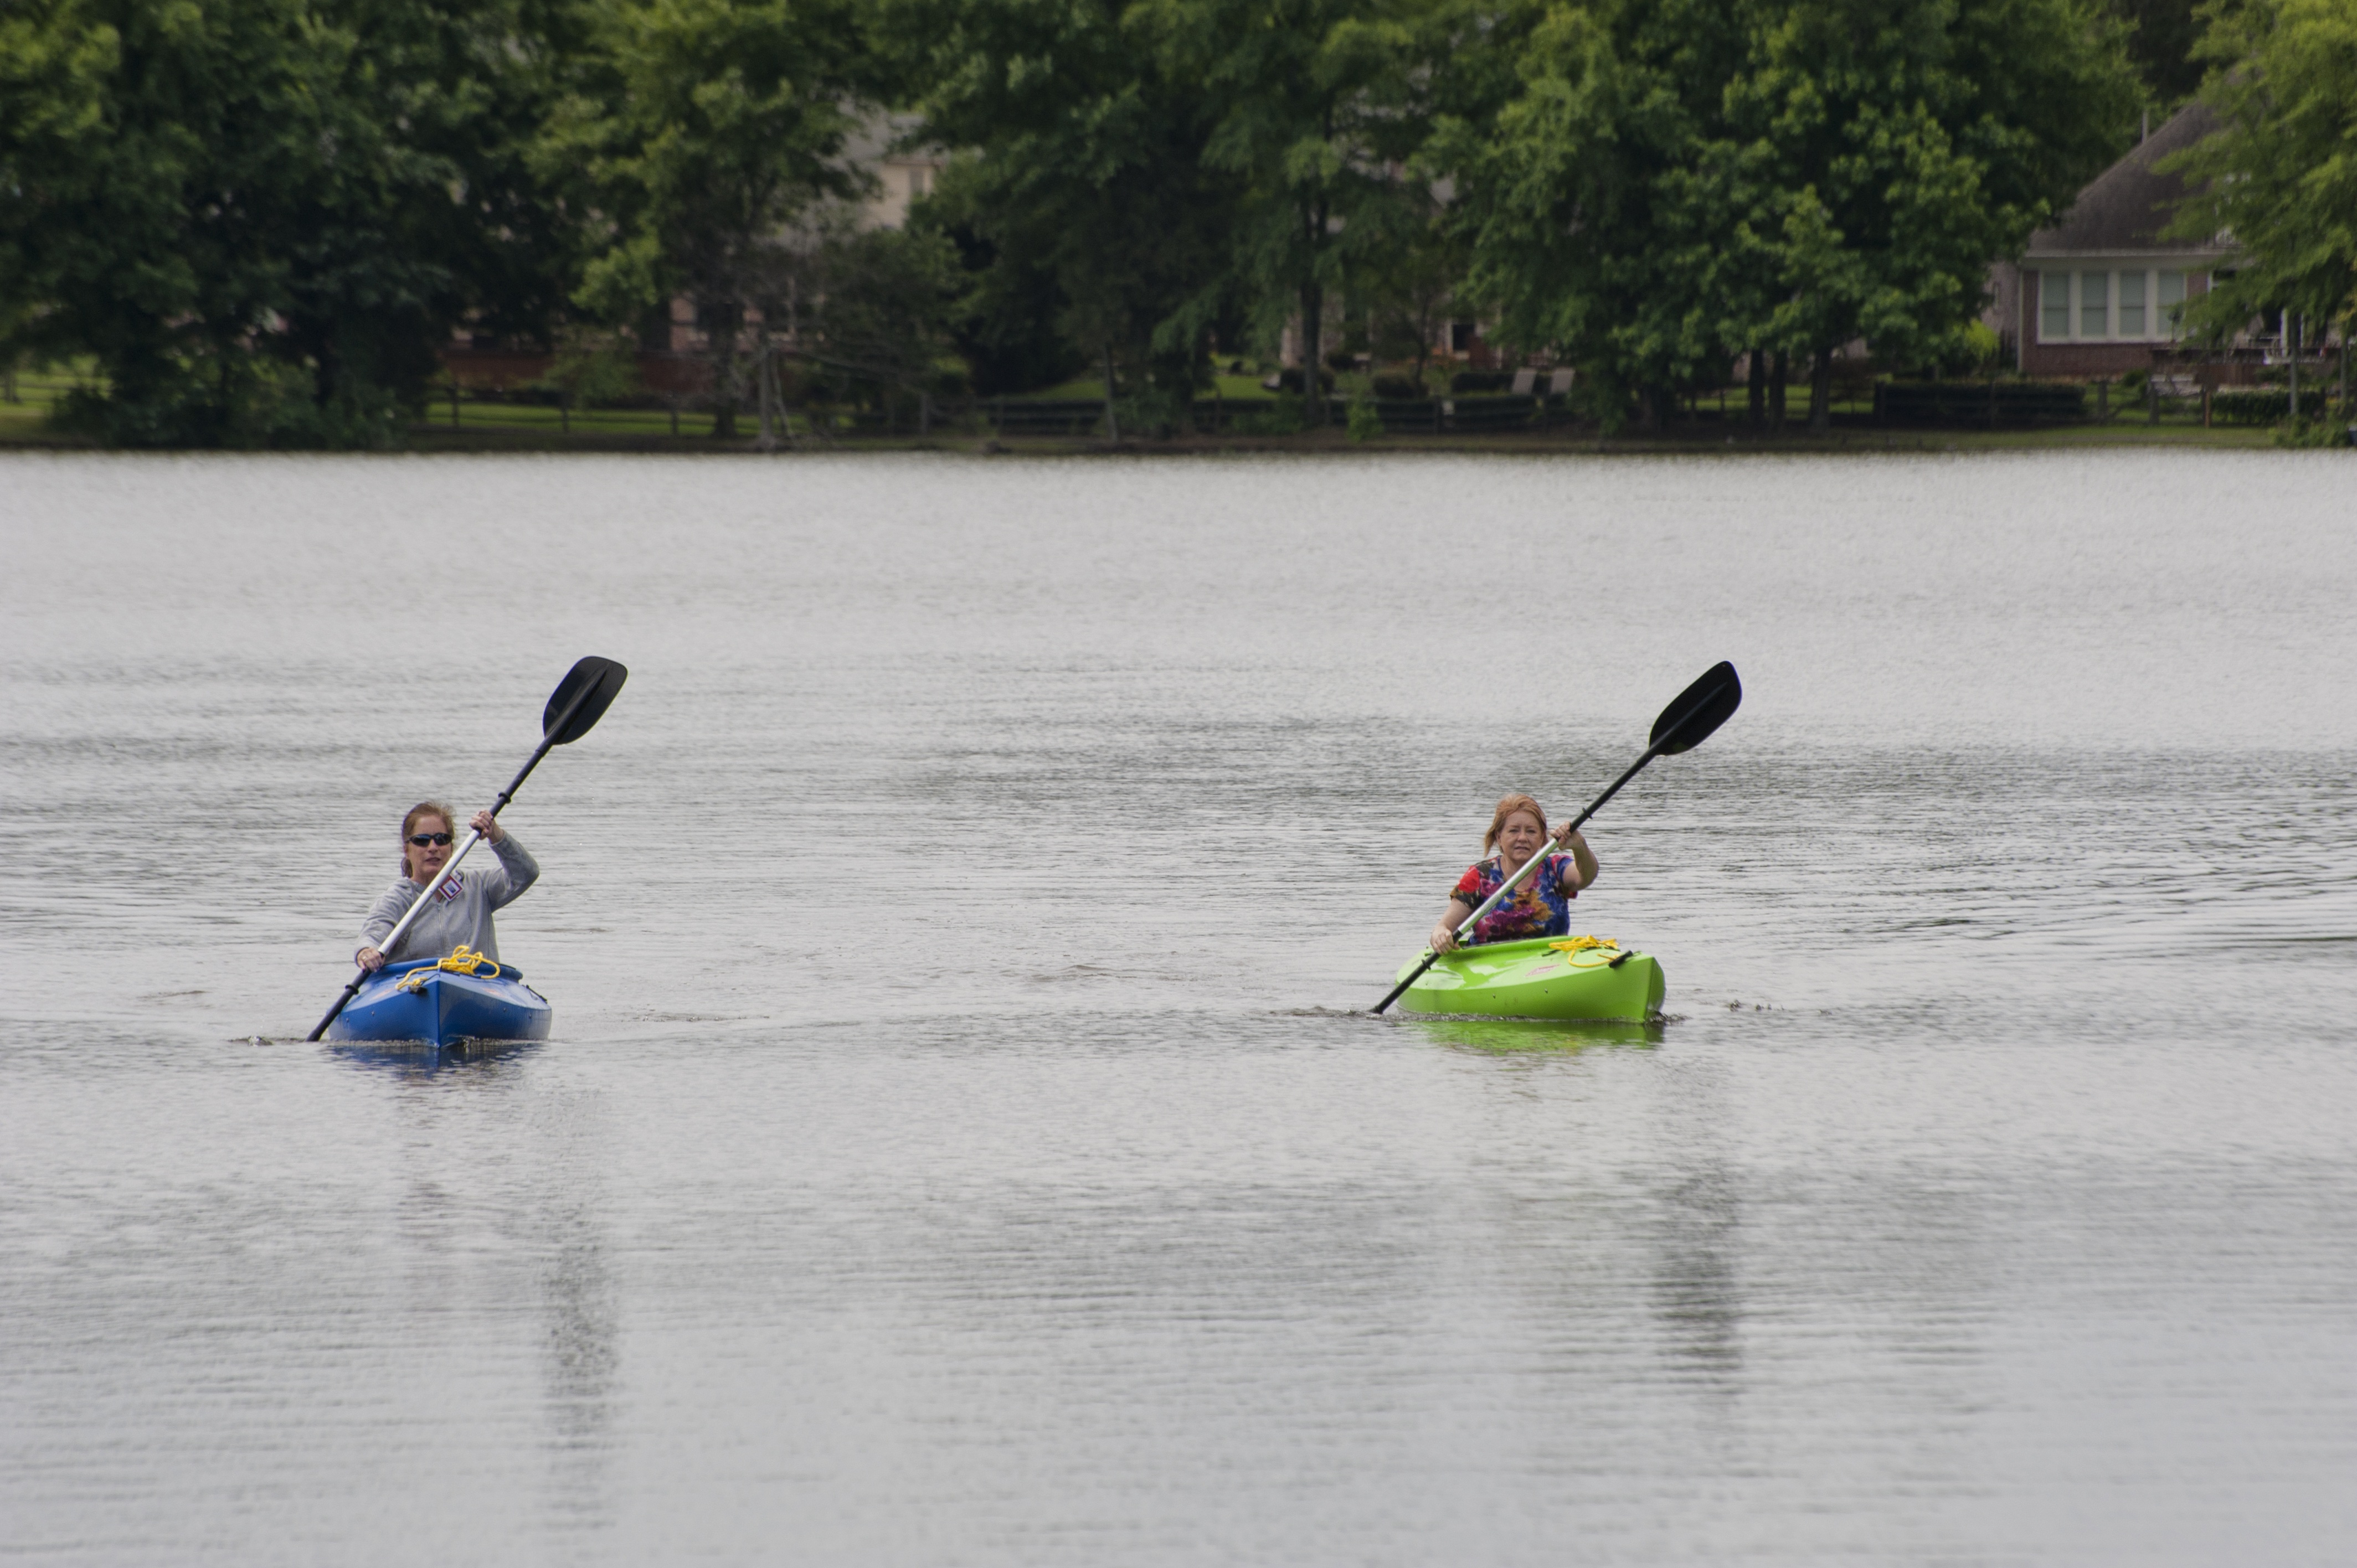
water, sport, boat, lake, river, paddle, vehicle, two, reservoir, kayak, sports equipment, women, sports, boating, kayaking, watercraft, canoeing, water sport, sea kayak, watercraft rowing, canoe sprint